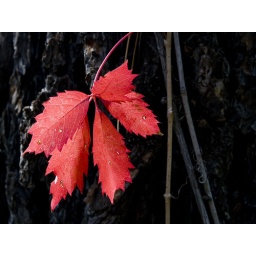
A vine growing on a pine tree in the shade has leaves that turn bright red in the fall.